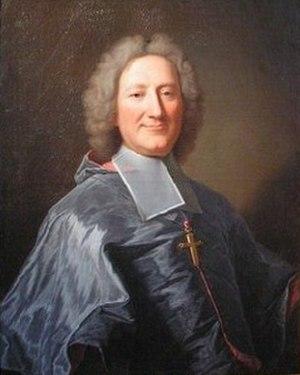
L'existence des premiers abbés d'Ainay est auréolée de légende. La vie monastique était interrompue depuis un demi-siècle lorsqu'Aurélien fit venir des moines de Bonneval. Le dernier abbé régulier fut Théodore du Terrail, cousin du chevalier Bayard.